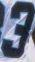
Number: 3